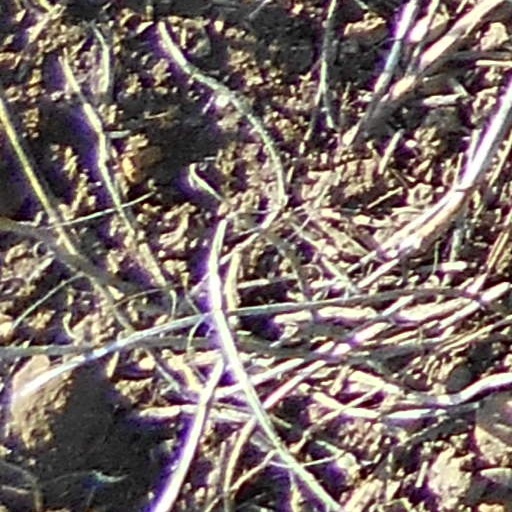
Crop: wheat